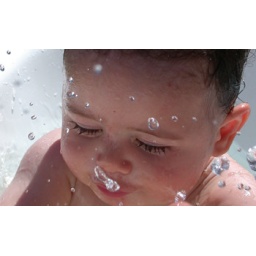
Lekker genieten in de zon van het water